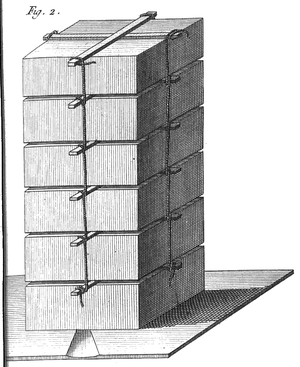
Ruche de M. du Carne de Blangy (Jacques Joseph Ducarne de Blangy). Rozier, Jean-François, Cours complet d'Agriculture, tome I, planche 2, figure 2
Jacques Joseph Ducarne de Blangy est un agronome et un inventeur français né le 11 décembre 1728 à Hirson et décédé le 18 avril 1808 à Péronne.